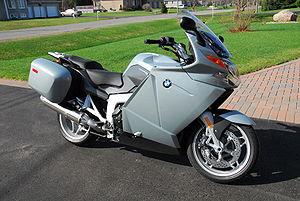
Cette liste des motos BMW est triée par ordre chronologique et par type de moteur. Les modèles actuellement disponibles sont en gras. Les dates indiquées sont uniquement une indication de la période. La production et les ventes diffèrent considérablement selon le marché et ne peuvent pas être entièrement illustrées ici. Celles-ci sont discutées, si elles sont bien connues, dans les articles correspondants.